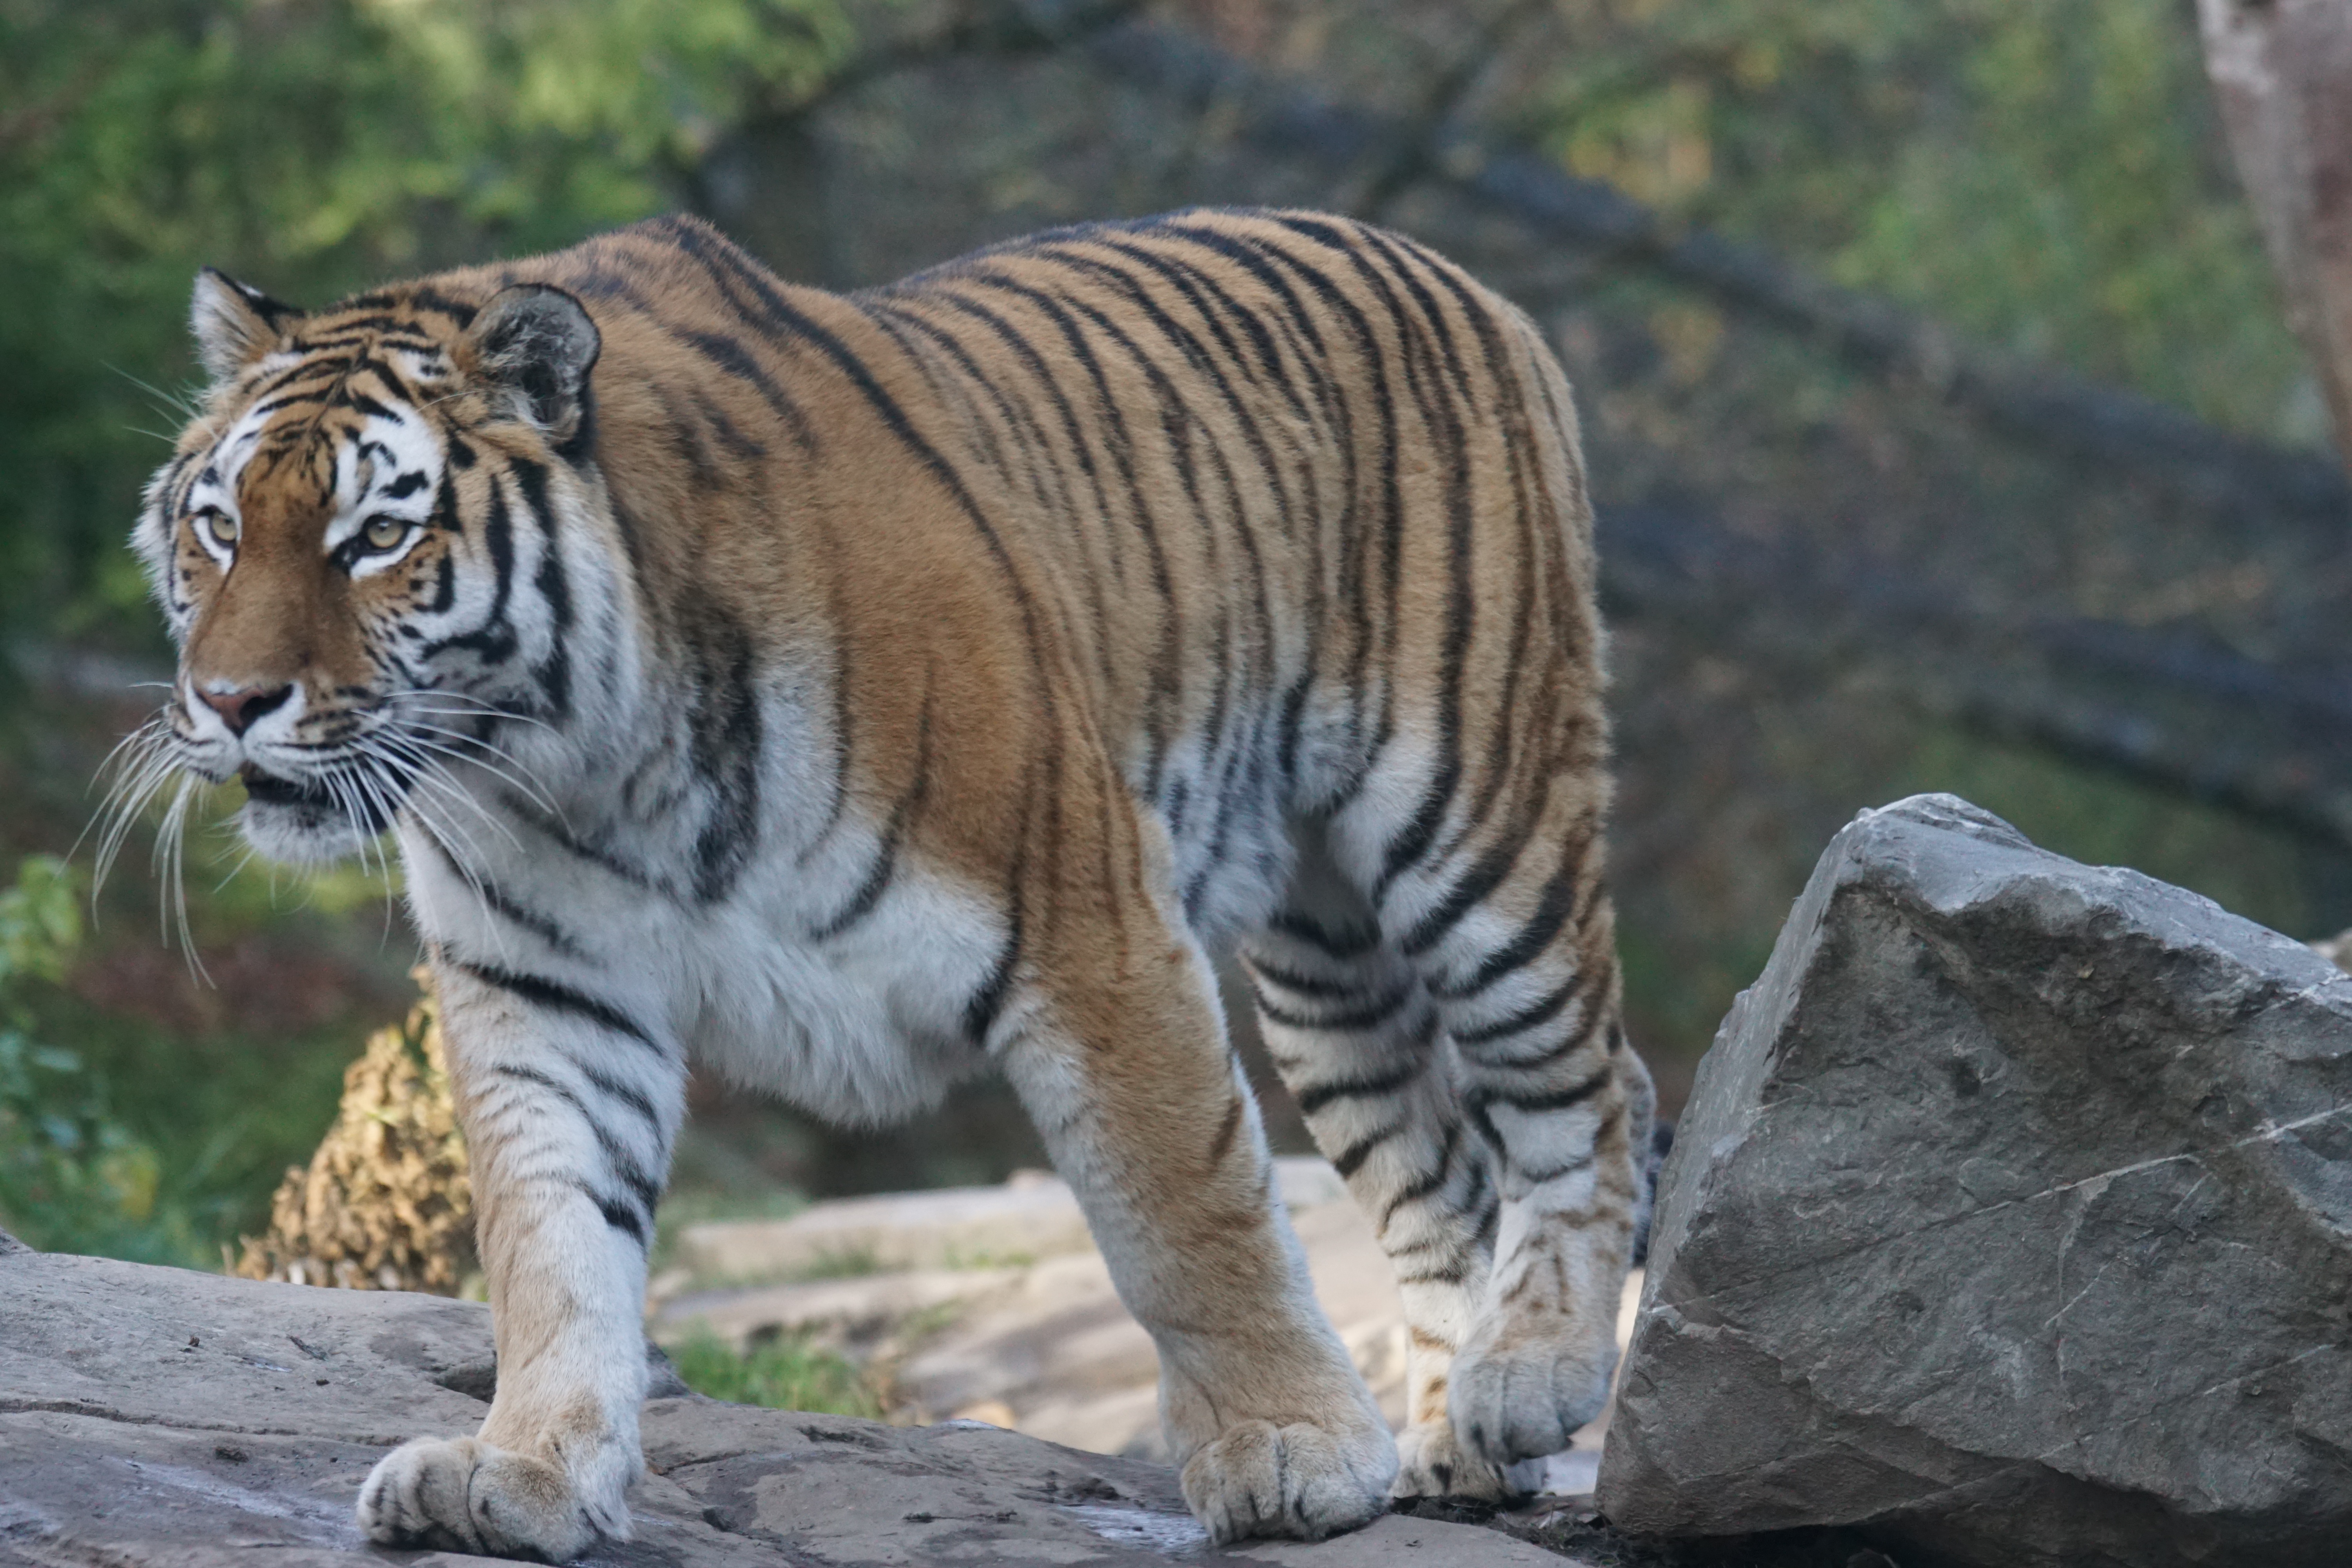
wildlife, zoo, mammal, predator, fauna, tiger, animals, vertebrate, amurtiger, big cats, cat like mammal